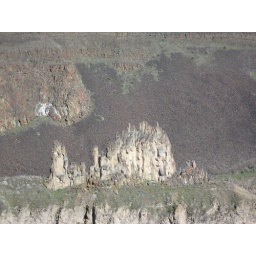
A rock formation above the falls that looks like a castle